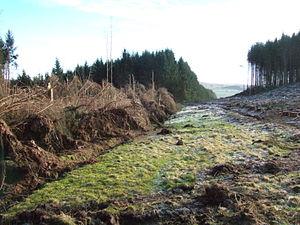
Un chablis est, au sens restreint, un arbre déraciné sous l'action de différents agents naturels ou pour des raisons qui lui sont propres, sans intervention de l'homme, du fait d'un orage ou du vent notamment.